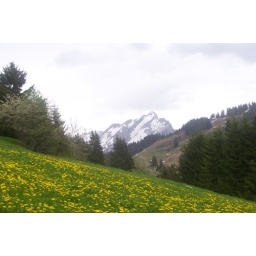
flowers in the mountains